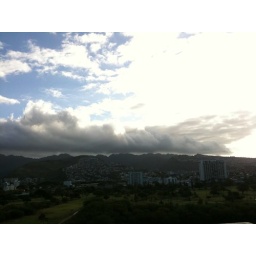
This is the perpetual cloud that hangs above the mtns. as the trade winds cross the island.